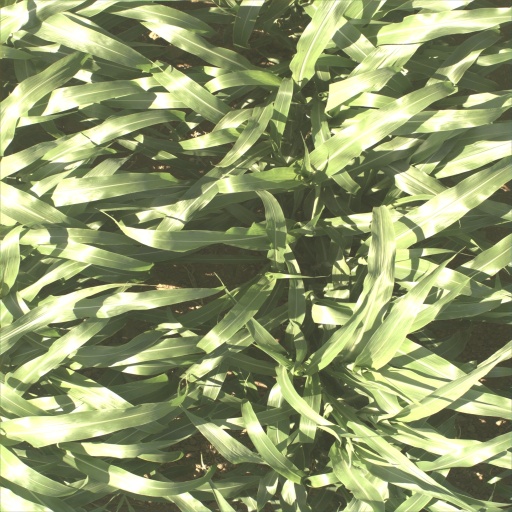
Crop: sorghum